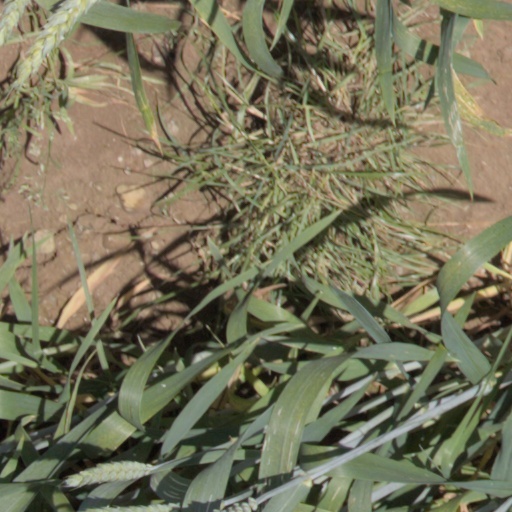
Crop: wheat